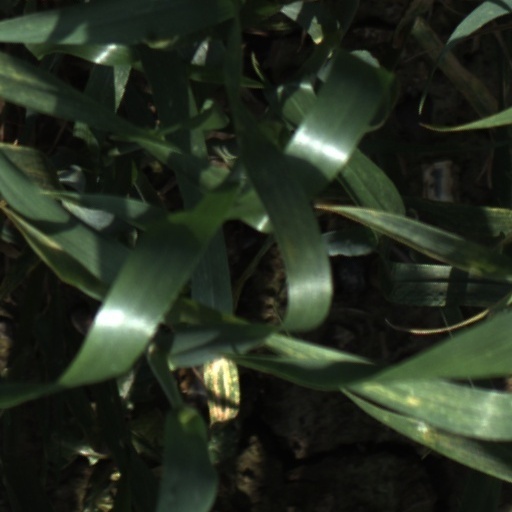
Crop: wheat